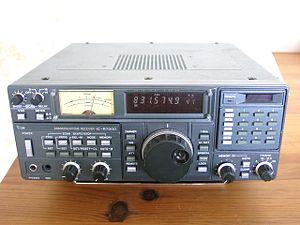
Récepteur radio Icom IC-R7000